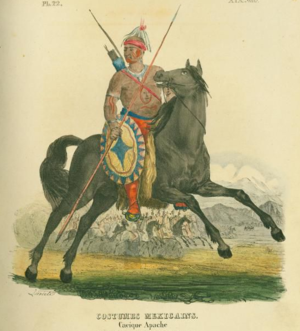
Claudio Linati, né le 1ᵉʳ février 1790 et mort le 11 décembre 1832 est un peintre et lithographe italien qui étudie sous la direction de Jacques-Louis David à Paris et qui établit la première presse lithographique au Mexique. Il cofonde et édite El Iris, un périodique qui publie les premières caricatures politiques au Mexique, et il est contraint de quitter le pays pour son activisme politique. Linati est également engagé dans des causes révolutionnaires en Italie et en Espagne. Il est connu pour son livre coloré à la main illustrant les costumes de différents types de personnes au Mexique.